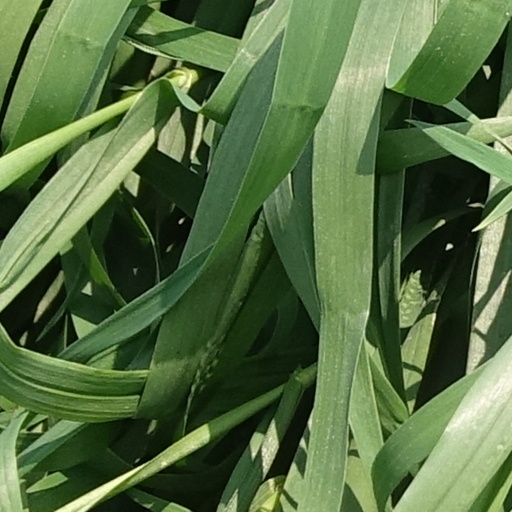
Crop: wheat